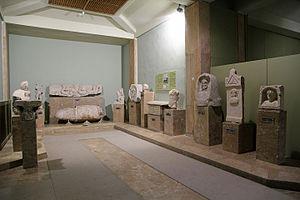
Le musée archéologique de Niğde est situé dans le centre de la préfecture turque de Niğde, entre Dışarı Cami Sokak et Öğretmenler Caddesi. Il contient des objets trouvés sur les sites environnants, notamment le tell de Köşk Höyük et la ville gréco-romaine de Tyane, tous deux situés dans la ville voisine de Kemerhisar. Il permet de découvrir des vestiges de la fin de la préhistoire anatolienne et des éléments de la civilisation des Louvites et des Néo-hittites.